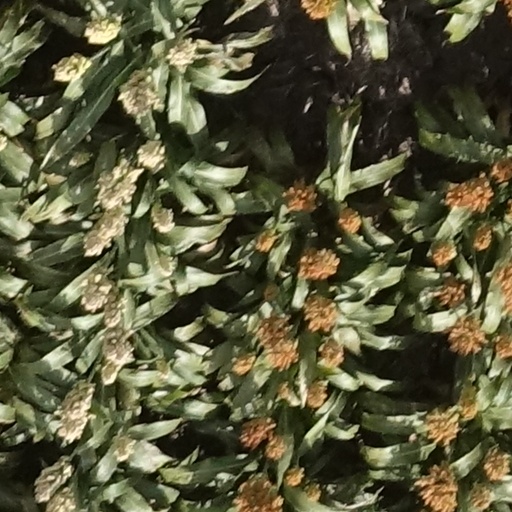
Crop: sorghum